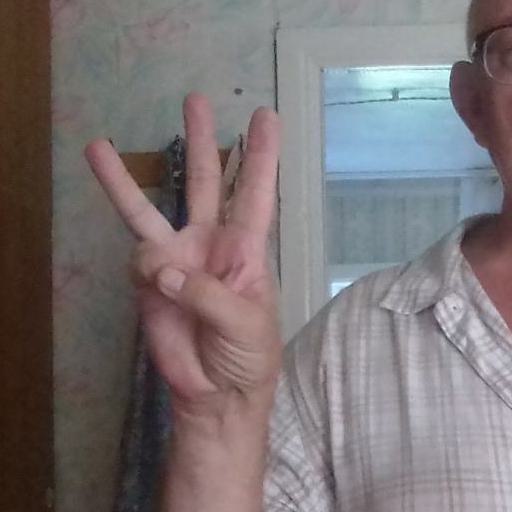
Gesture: three